Lloyd Hamilton

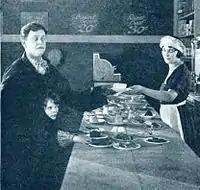
Lloyd Hamilton, Irene Dalton, and child actor Robert DeVilbiss in "Rolling Stones" (1922)

Hamilton was married twice. He married Ethel Lloyd Hamilton in May 1913; the couple had become estranged by the early 1920s, and divorced in 1926. The year after, in June 1927, he married Irene Dalton, an actress who had appeared as his leading lady in several two-reelers. The marriage to Dalton quickly became troubled, however, and they were divorced by 1928. Hamilton had no children.